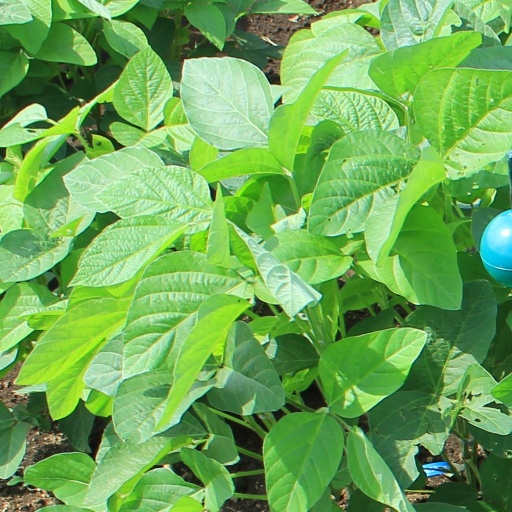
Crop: soybean